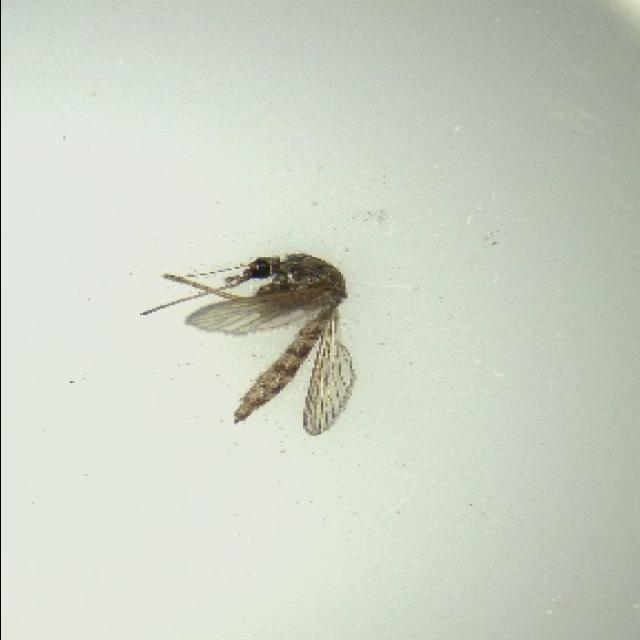
Species: aedes_vexans